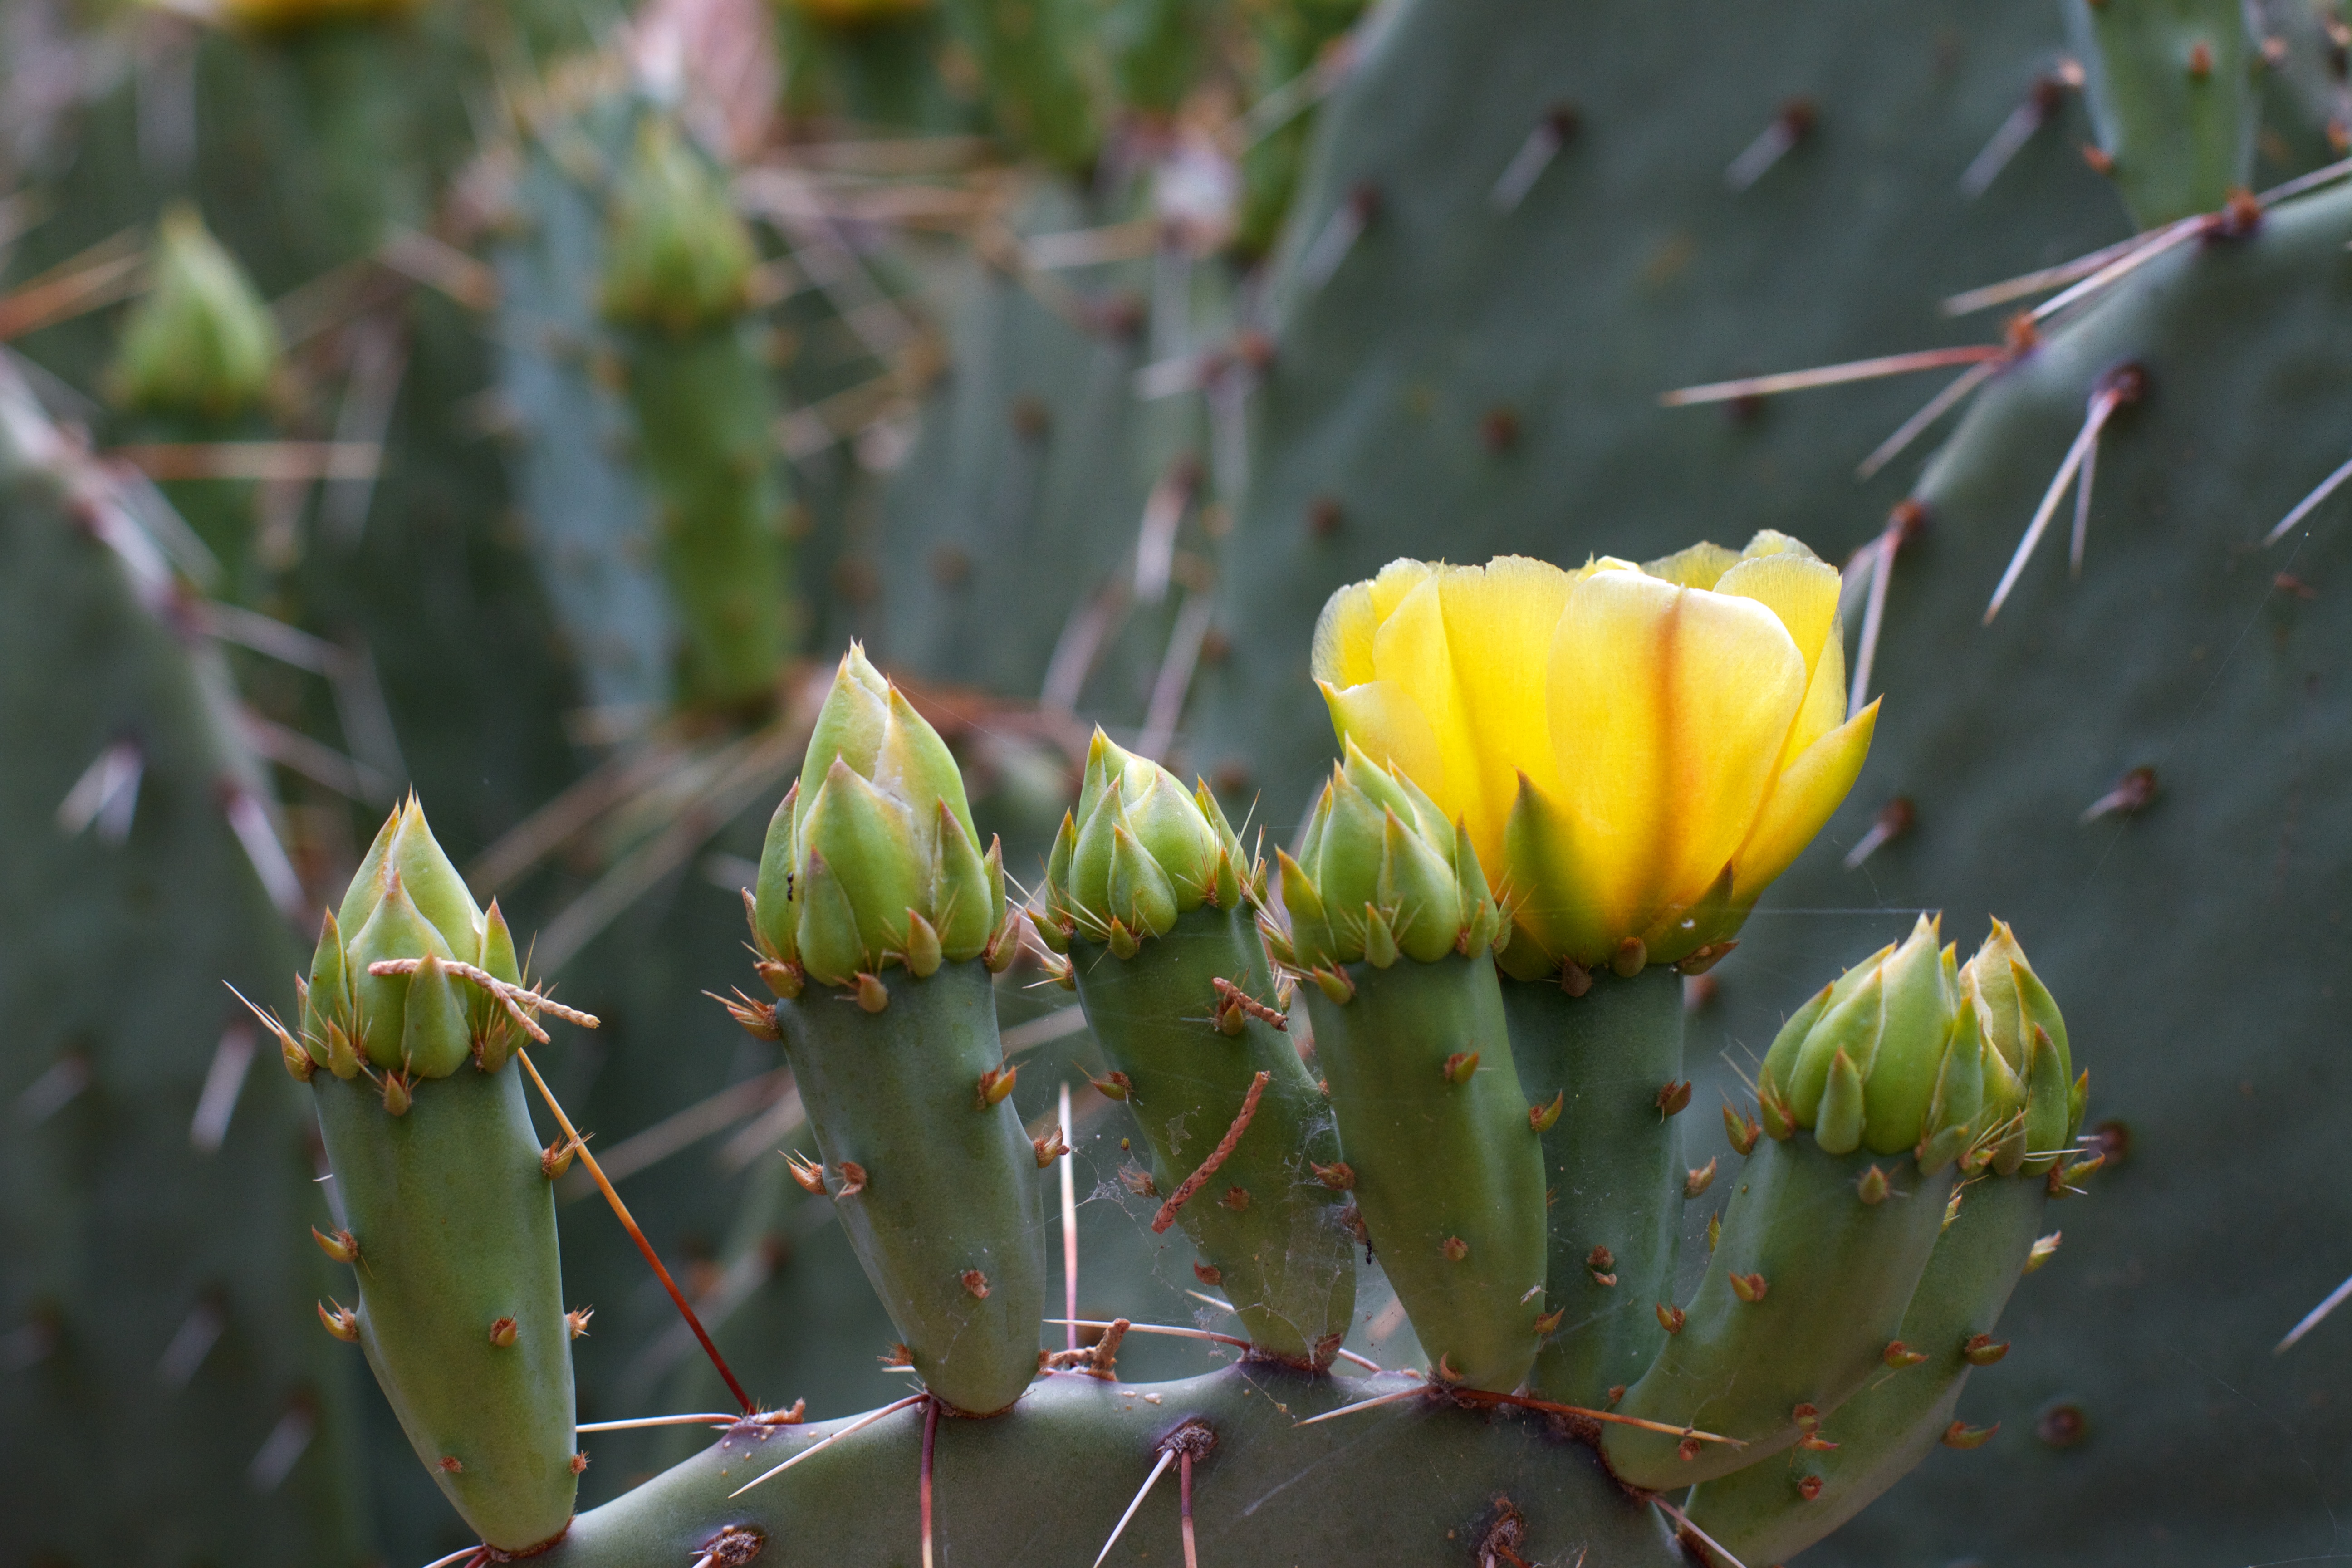
nature, cactus, plant, flower, botany, flora, caryophyllales, macro photography, flowering plant, prickly pear, plant stem, land plant, thorns spines and prickles, hedgehog cactus, nopal, san pedro cactus, barbary fig, eastern prickly pear